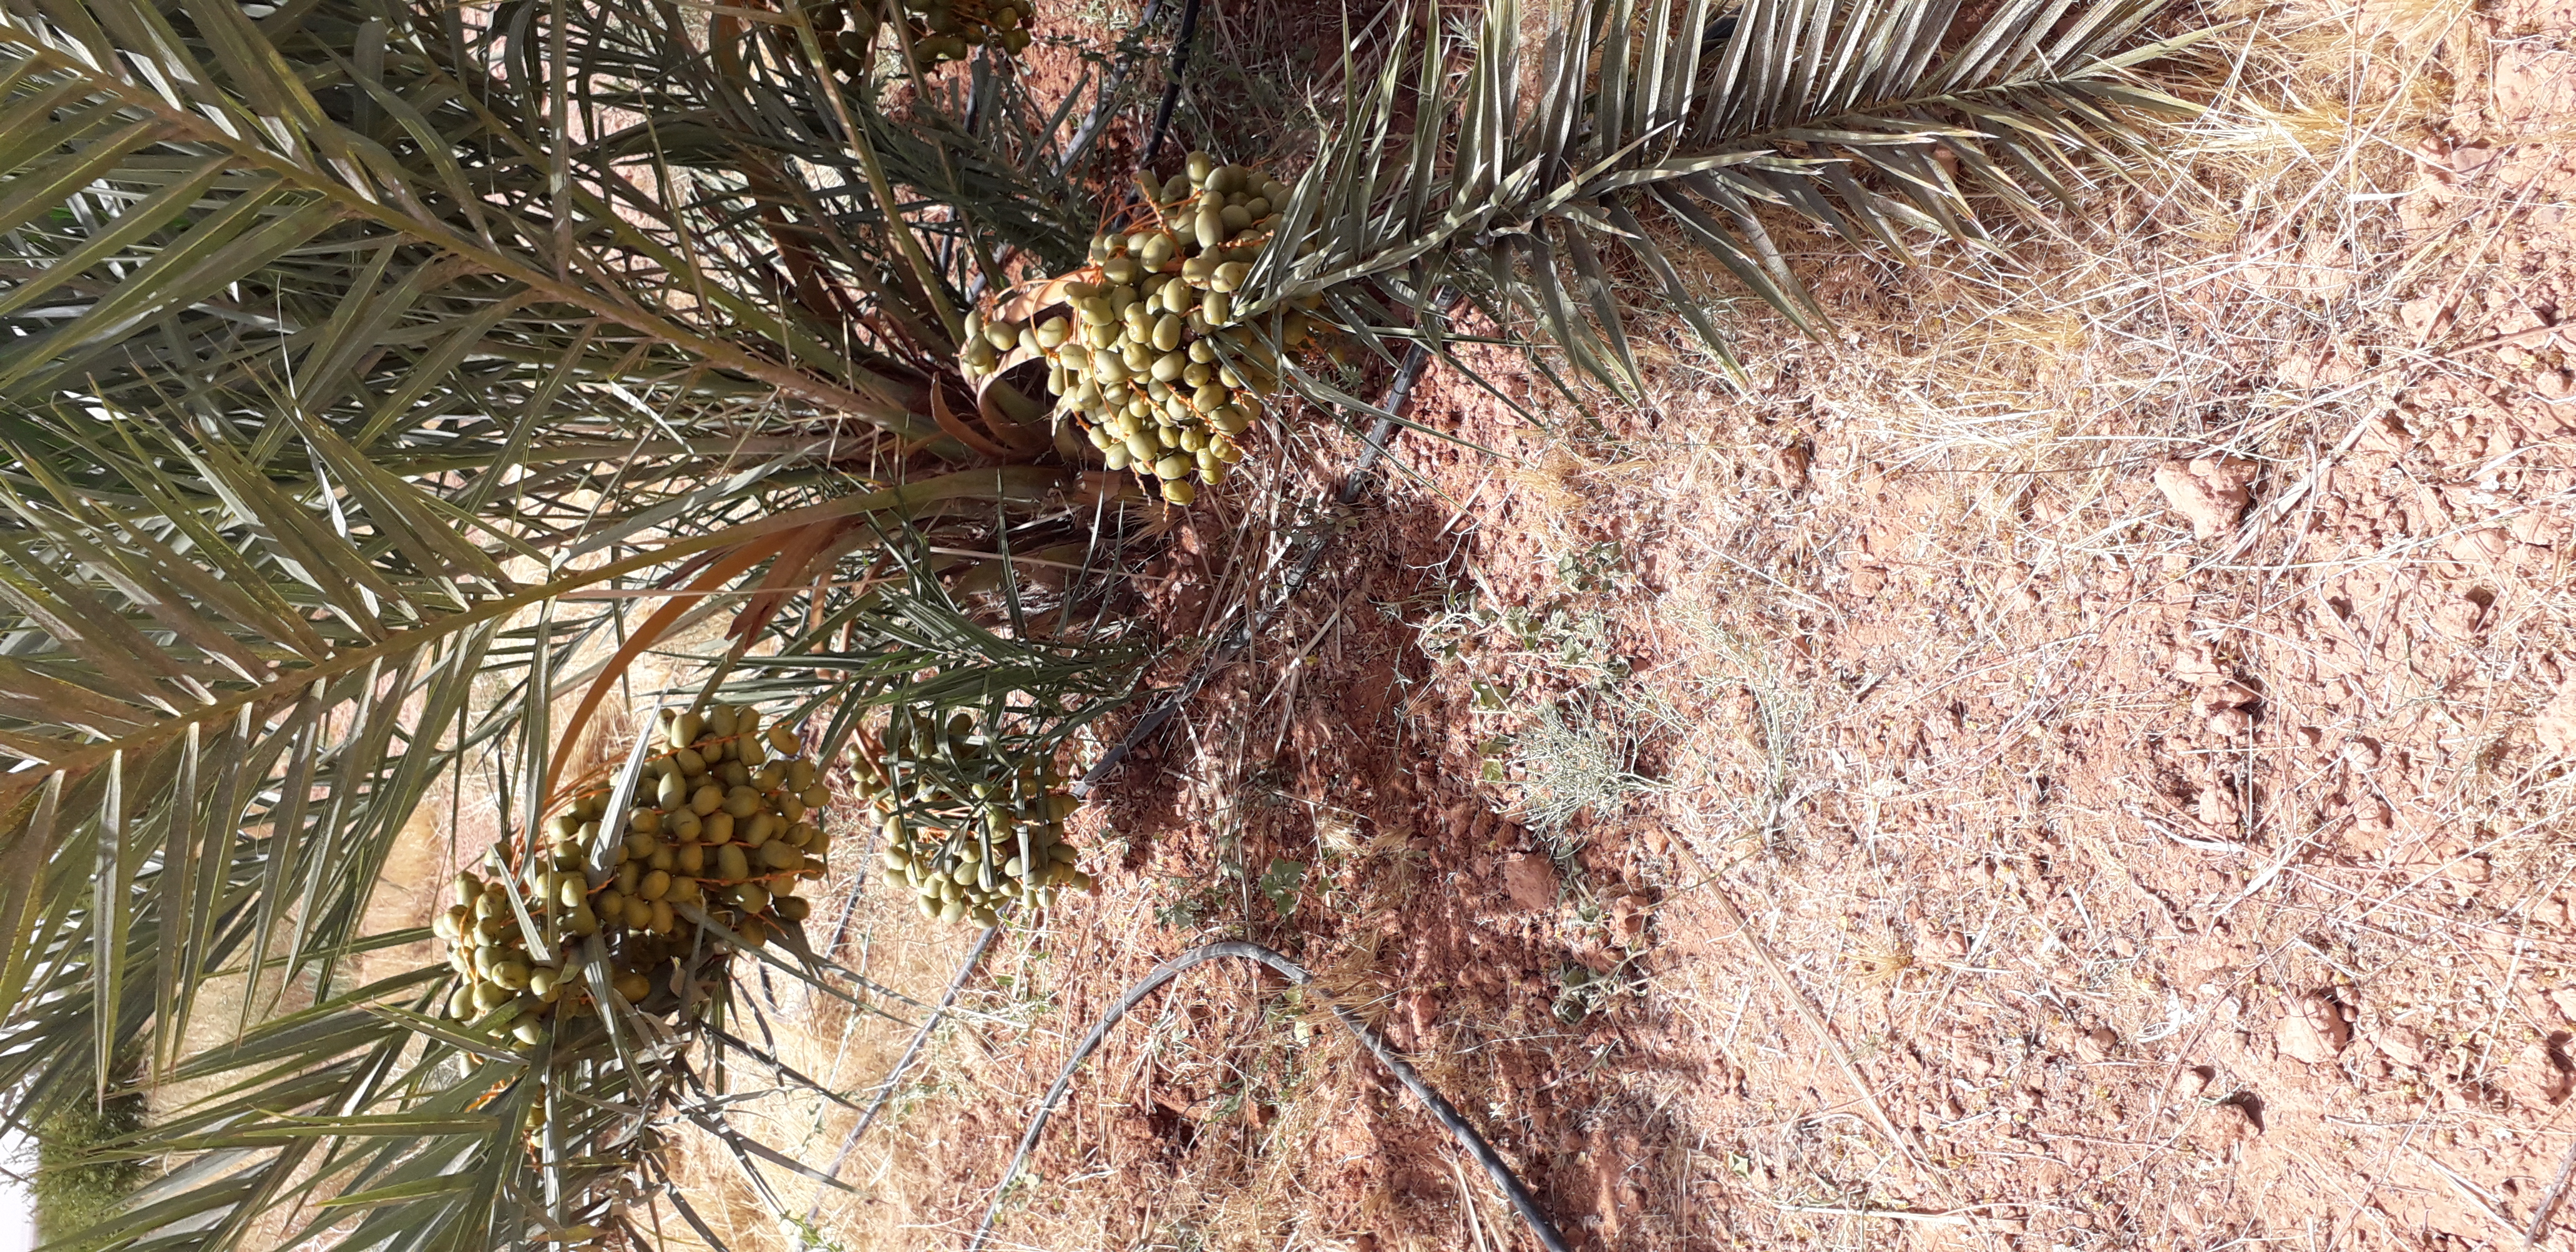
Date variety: Boufagous